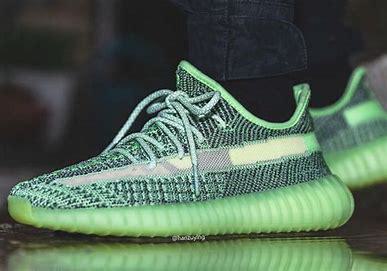
Brand: Adidas
Model: 350